Battle of Long Tan

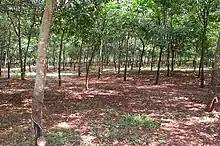
Site of the battle in 2005

Moving forward again, D Company continued east. 11 Platoon's rapid follow-up had opened a gap with Company Headquarters, while the two lead platoons were also widely dispersed. 11 Platoon penetrated further into the plantation, widening the gap with 10 Platoon to more than . Although 12 Platoon in the rear covered most of the ground bypassed by the forward platoons, the gap was such that their flanking sections had lost sight of each other, while Smith was unable to see them in the dense vegetation. At that distance, the spacing between the Australians was now greater than the maximum effective range of their weapons. Meanwhile, 11 Platoon had moved forward approximately from the first engagement. As Smith reached the site of the contact, the sound of firing continued to the front as Sharp manoeuvred his sections in pursuit of the withdrawing force. Still in extended line, 11 Platoon came across a rubber tapper's hut. Believing sounds coming from it were from VC hiding there, Sharp launched a platoon attack, but the VC had already fled, and the assaulting sections found only two grenades as they swept through the area. Advancing with three sections abreast—6 Section on the left, 4 Section in the centre and 5 Section on the right—they pushed on through the rubber towards a clearing. This formation allowed them to cover a broad front, but offered little flank security.